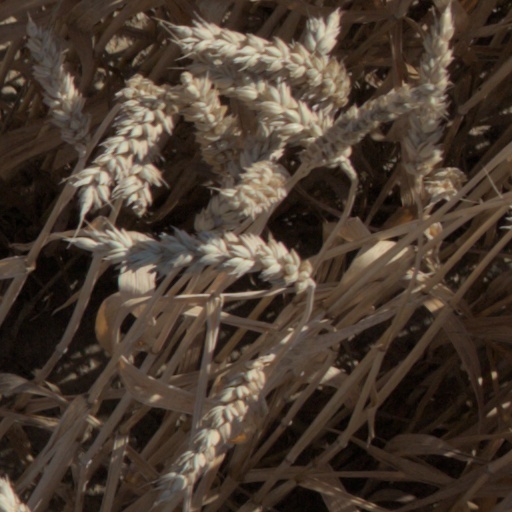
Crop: wheat